Nanuka Zhorzholiani

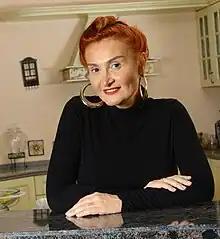

Zhorzholiani was born on 26 June 1979. She graduated from Tbilisi State University's Faculty of Journalism. In 1999, she started to work for First Channel for the morning TV emission "Alioni". In 2001, she moved to Rustavi 2 covering political news. In 2008, she was a reporter during the Russian-Georgian War. Since 2009, she has been an author and TV anchor of a Georgian Talk show called Nanuka Zhorzholiani's Show on Rustavi 2, from 2019 show changed its name and moved to new channel, Mtavari Arkhi. From 2005 to 2007, she was the head of the NATO Information Center.